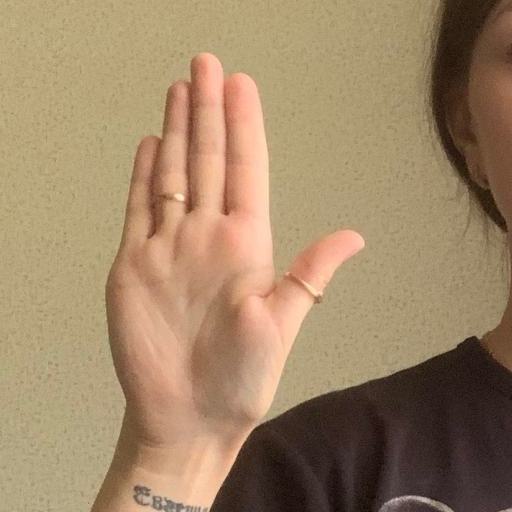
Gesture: stop